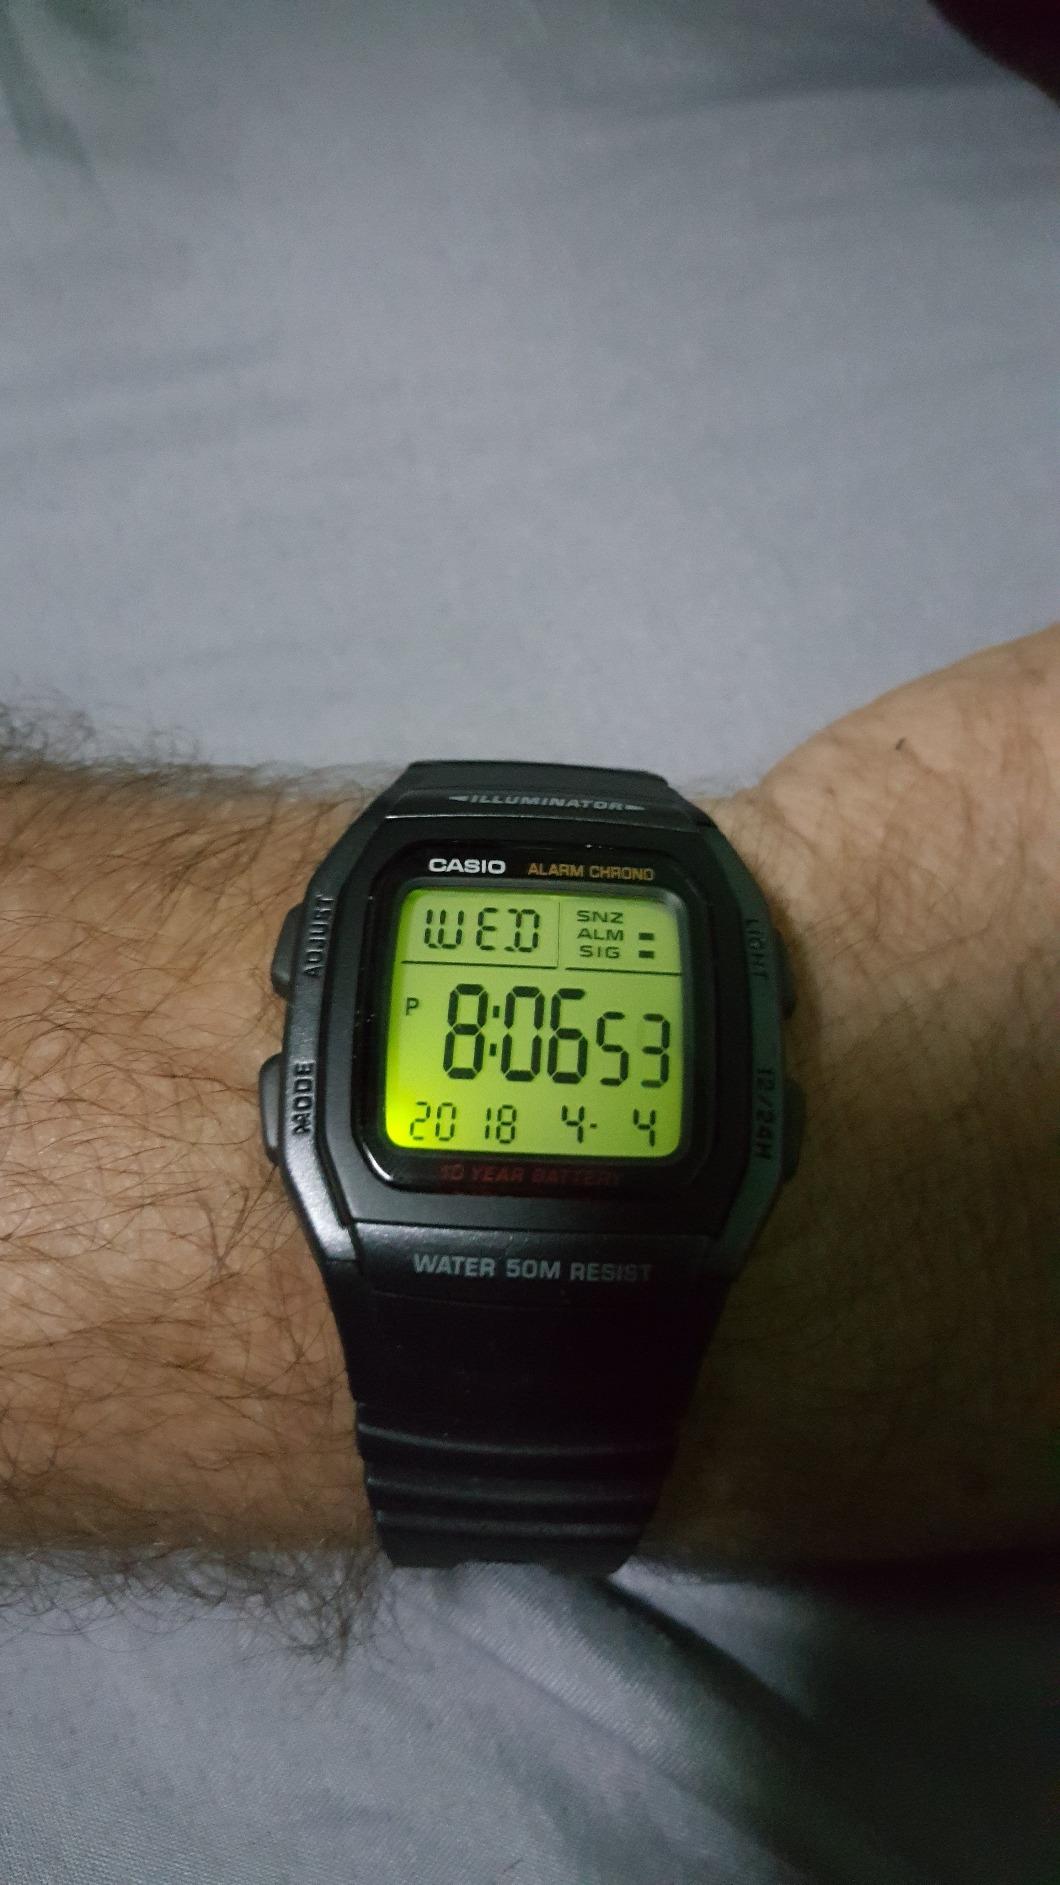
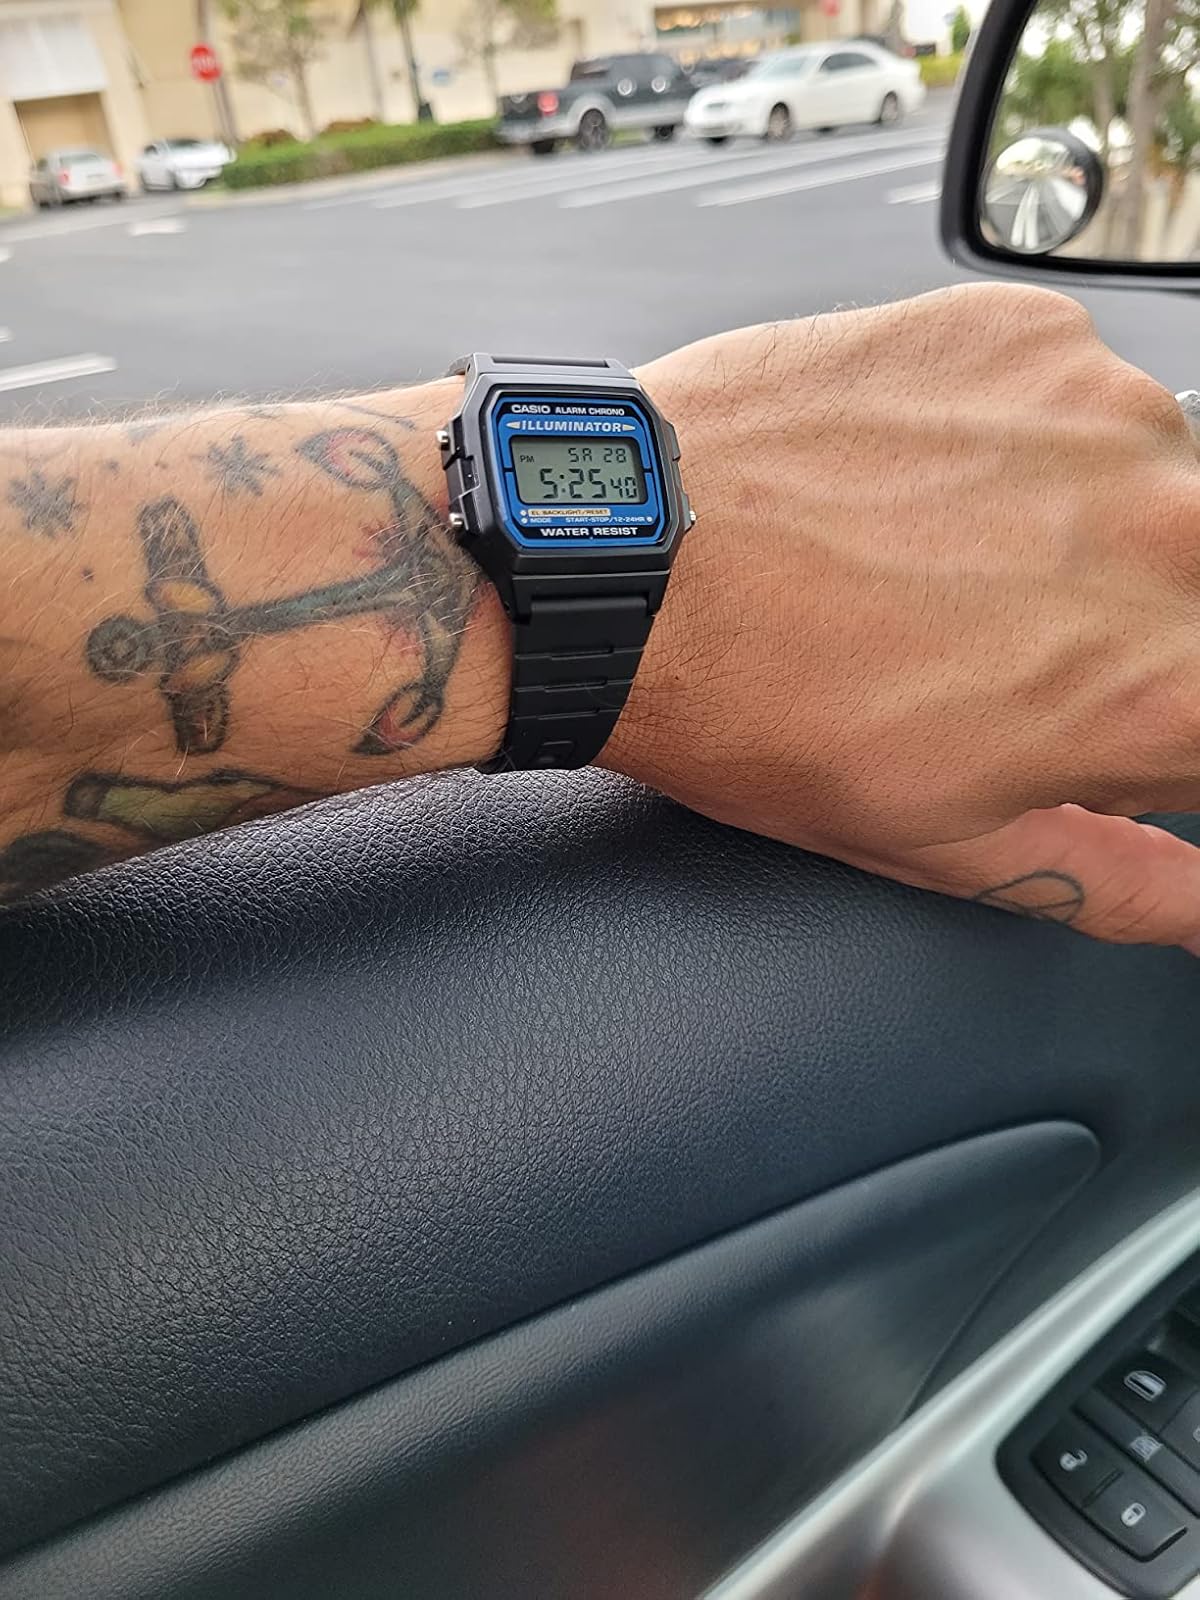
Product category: accessories_watch
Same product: no